National Salt Satyagraha Memorial

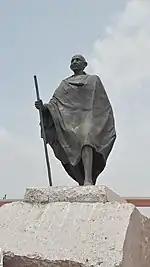
Statue of Gandhi under Main Structure

The project to develop the National Salt Satyagrah Memorial was conceived and advised by the High Level Dandi Memorial Committee (HLDMC) and was endorsed by the Ministry of Culture, Government of India. The IIT Bombay provided services as a Design Coordination Agency. The memorial was inaugurated on 30 January 2019, the death anniversary of Mahatma Gandhi, by Indian Prime Minister Narendra Modi.